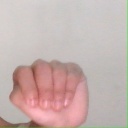
अक्षर: ठ